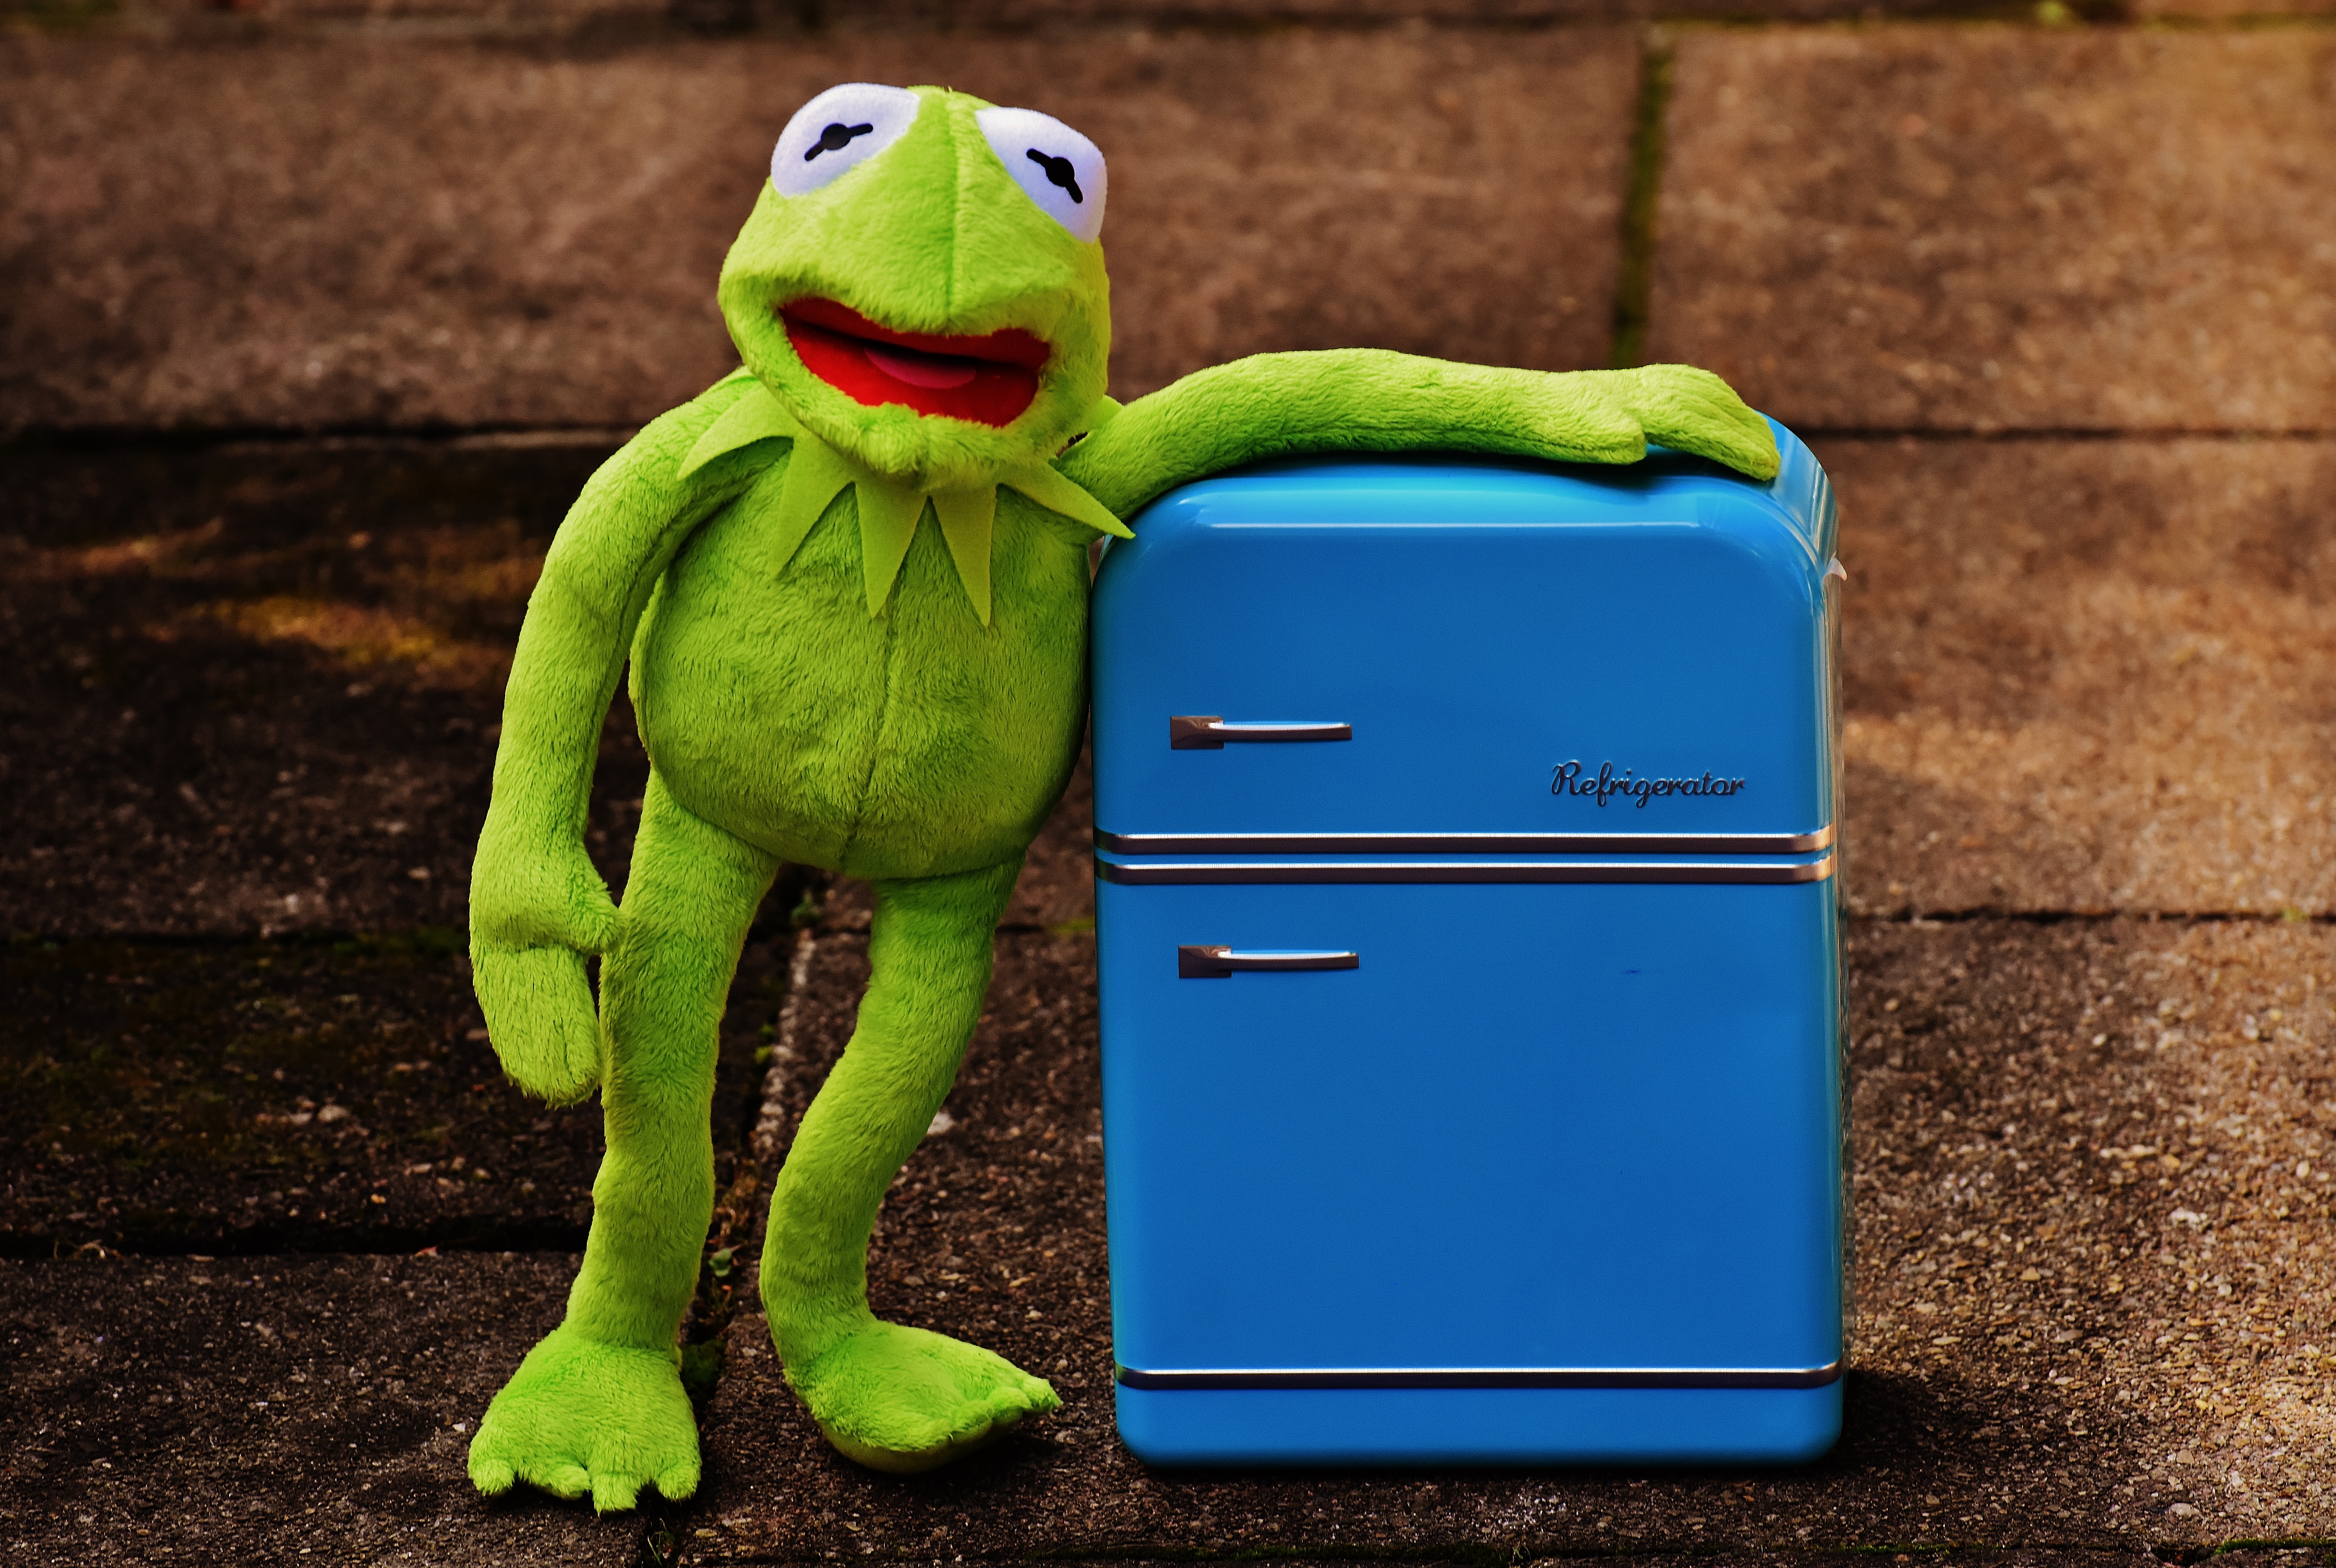
retro, green, color, blue, frog, amphibian, yellow, toys, funny, stuffed animal, kermit, refrigerator, soft toy, stuffed toy